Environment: real
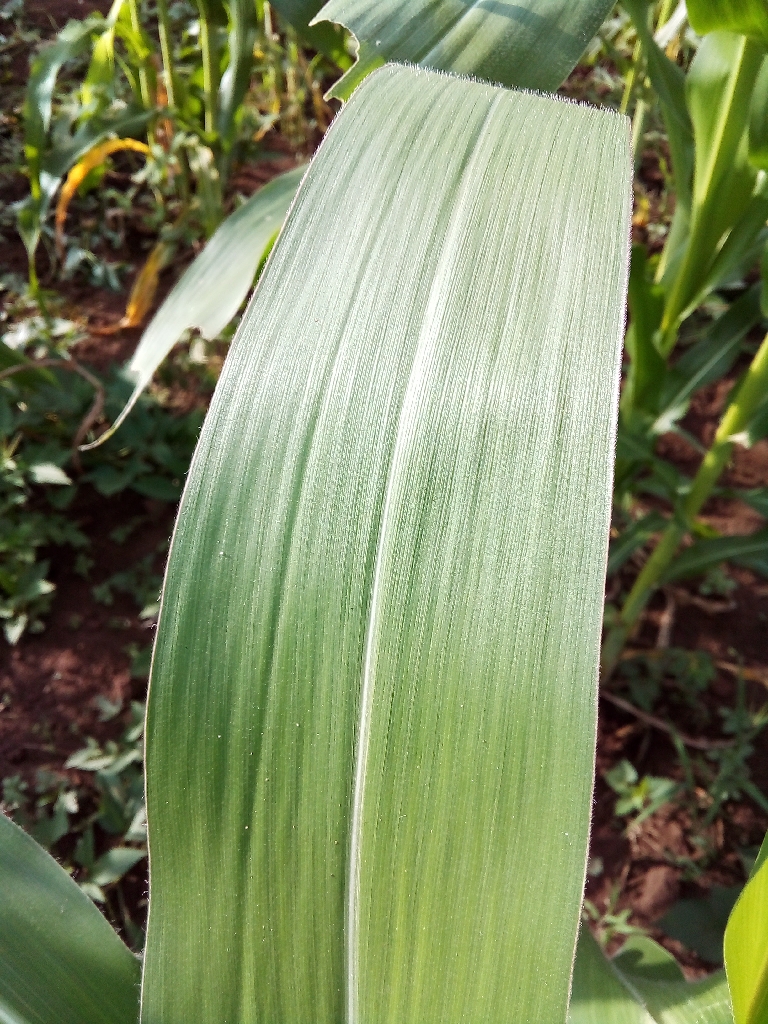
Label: healthy